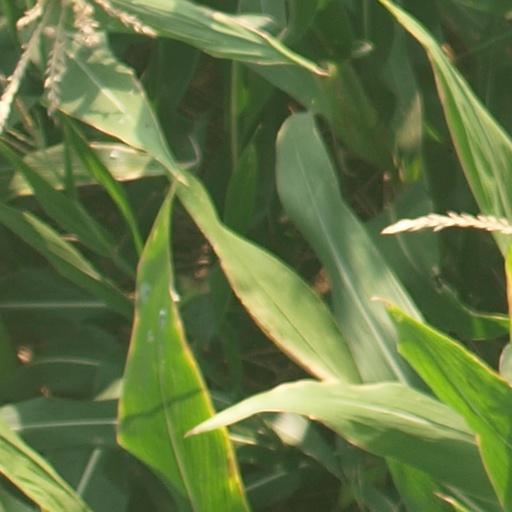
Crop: maize; corn